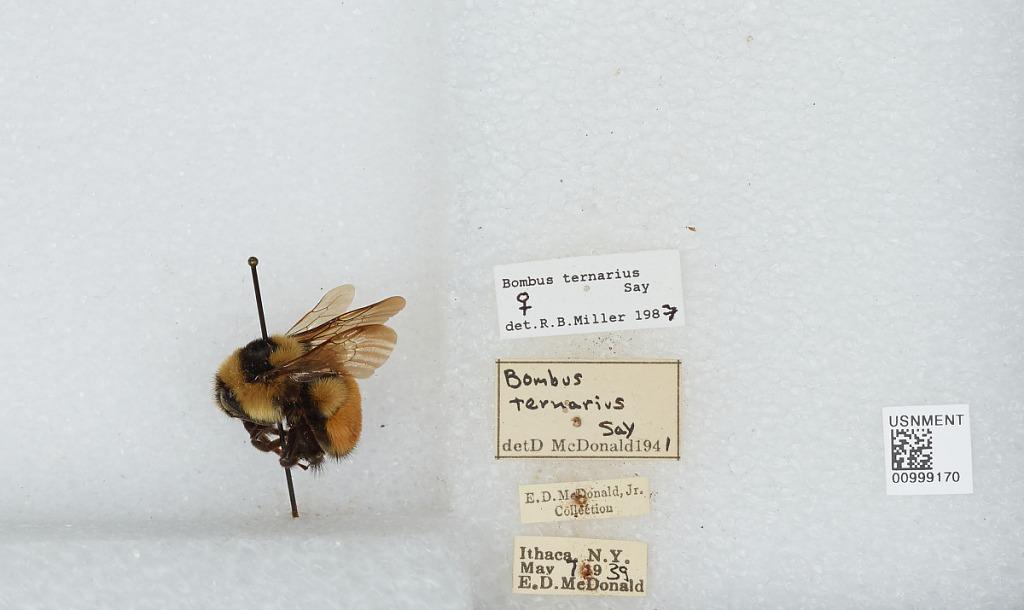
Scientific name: Bombus (Pyrobombus) ternarius Say
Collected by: E. McDonald
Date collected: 1939-5-7
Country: United States
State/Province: New York
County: Tompkins
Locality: Ithaca
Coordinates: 42.4433, -76.5
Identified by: McDonald, D.